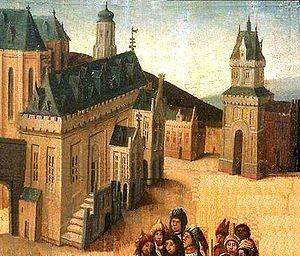
Détail d’un tableau de 1460, peint par le maître de Bellaert, découvert à Rome en 1928, et ayant pour sujet la confrontation du Christ avec Ponce Pilate, mais dans lequel est accessoirement figuré l’hôtel de ville de Haarlem, tel qu’il se présentait à cette époque. On aperçoit
L’hôtel de ville de Haarlem, sis sur le côté occidental de la Grand’Place, apparaît comme un édifice composite, comprenant des corps de bâtiment tant de l’époque médiévale que de la période baroque et néo-classique.